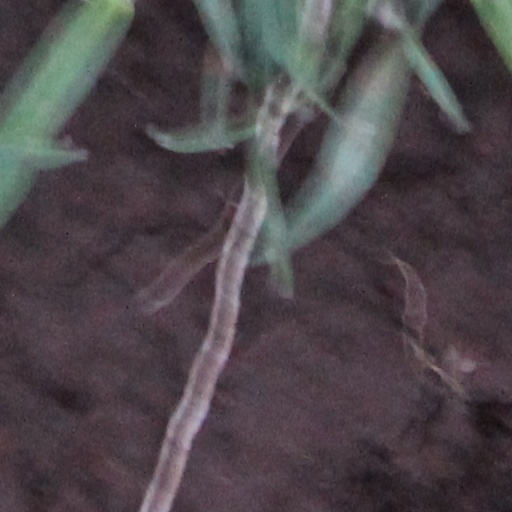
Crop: wheat